Himalayan brown bear

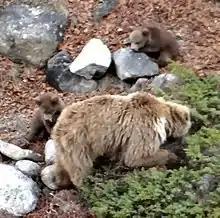
Himalayan brown bear with cubs on the trek from Gangotri to Gaumukh in Uttarakhand, India

Himalayan brown bears are omnivores and will eat grasses, roots and other plants as well as insects and small mammals; they also like fruits and berries. They will also prey on large mammals, including sheep and goats. Adults will eat before sunrise and later during the afternoon.